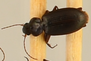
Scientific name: Calathus advena
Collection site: Rocky Mountains NEON (RMNP), plot RMNP_014